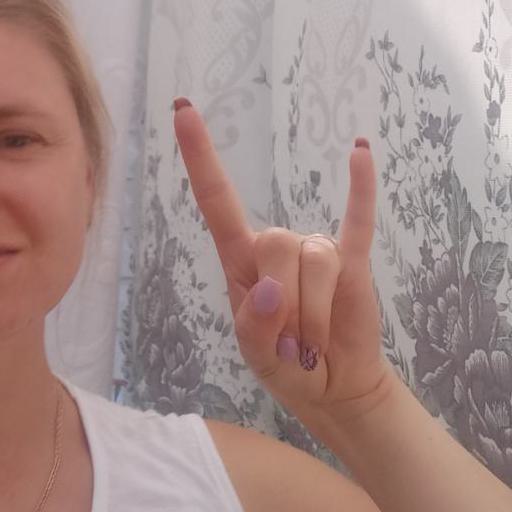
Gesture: rock